North Devon Militia

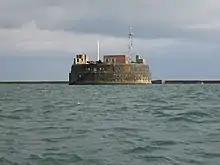
Plymouth Breakwater Fort, completed in 1879.

After the Cardwell Reforms the Militia were controlled by the War Office rather than their county Lord Lieutenant, and officers' commissions were signed by the Queen. A mobilisation scheme began to appear in the "Army List" from December 1875. This assigned places to Militia Artillery units in an order of battle for the 'Garrison Army': the Devon Artillery's war station was in the Plymouth defences, including Staddon Fort, Fort Bovisand, Breakwater, Maker Heights and the Whitsand Bay works.